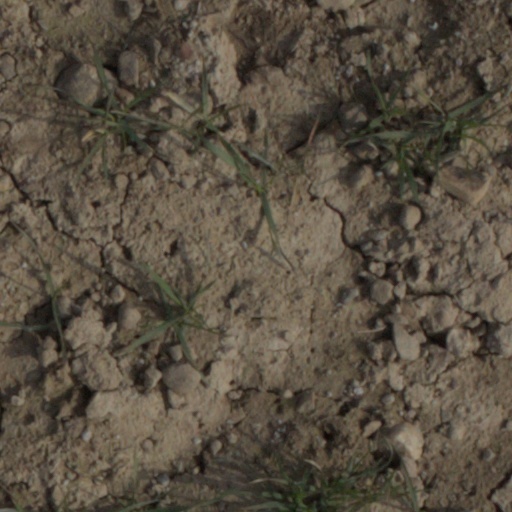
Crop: wheat